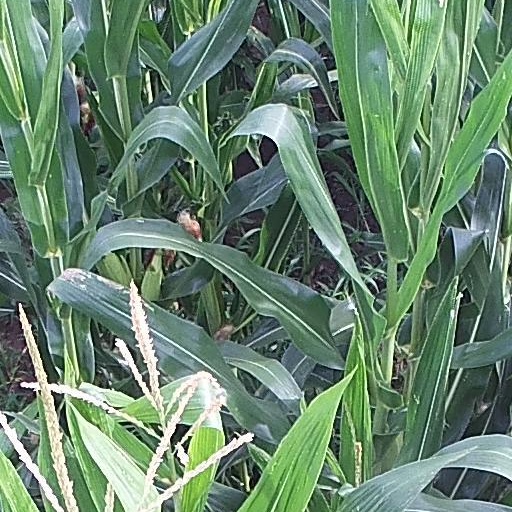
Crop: maize; corn